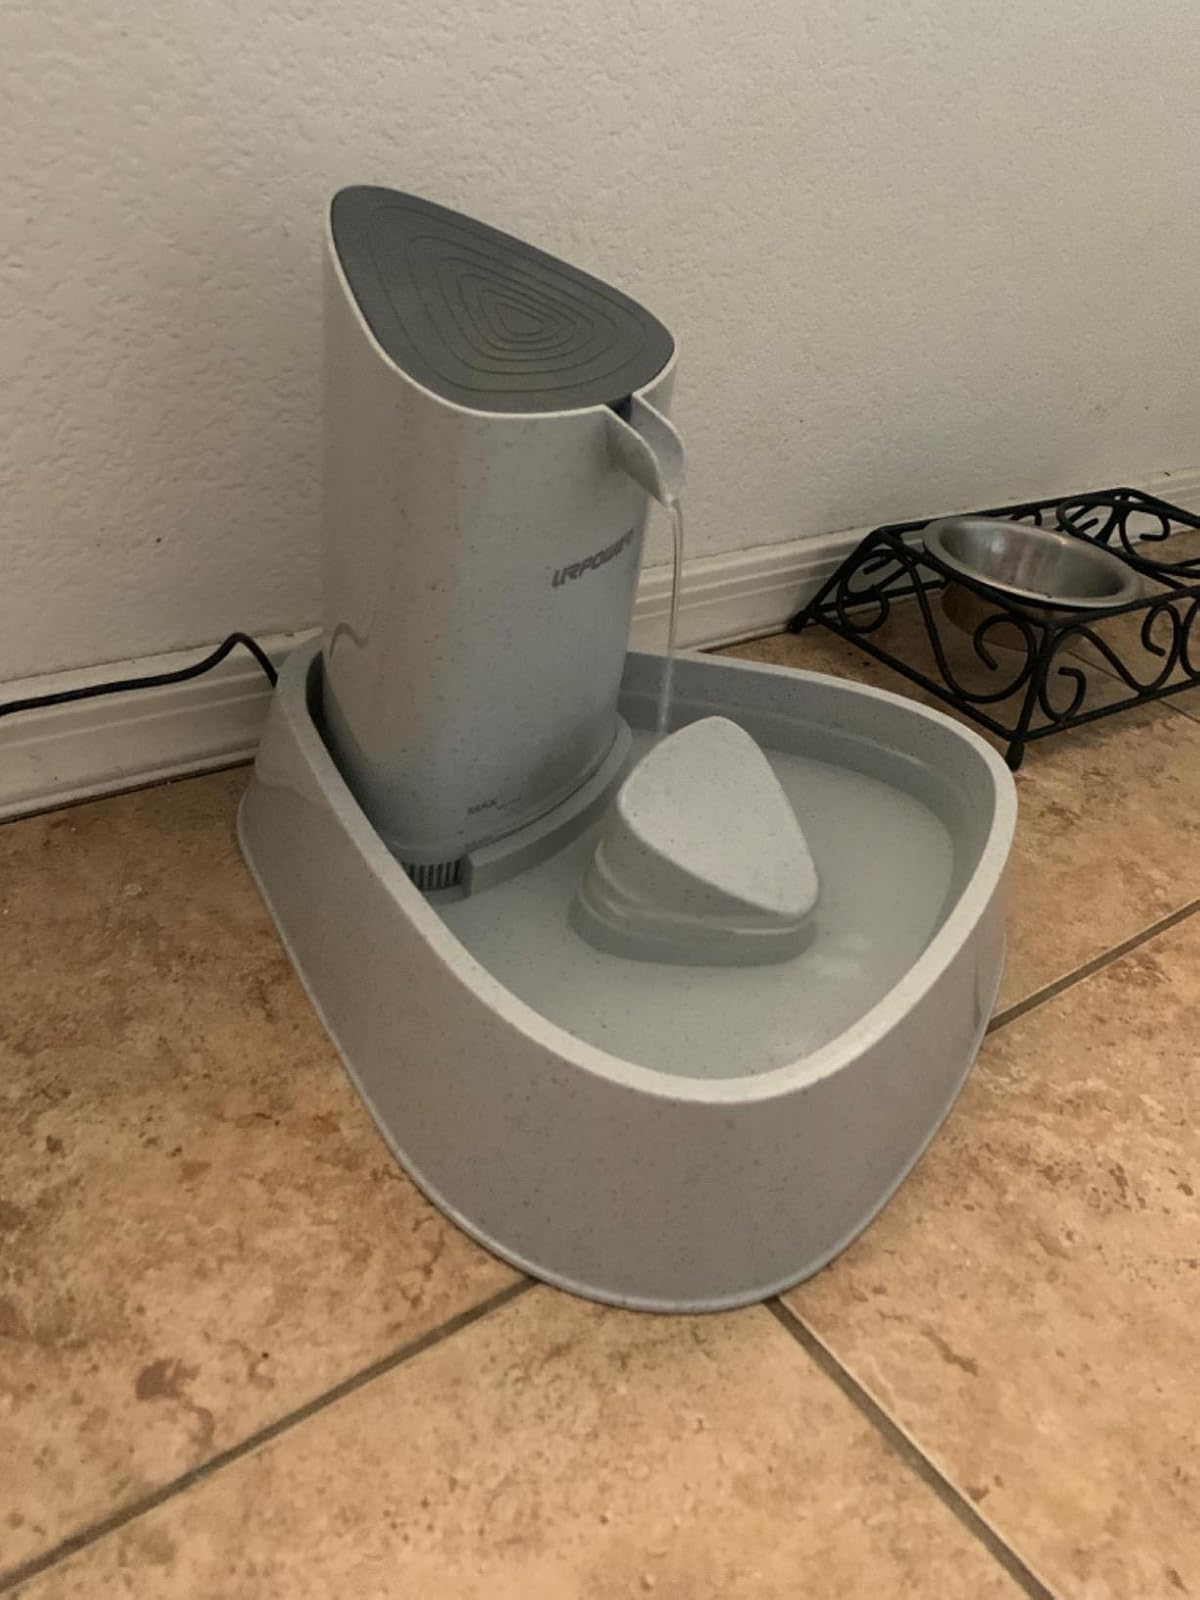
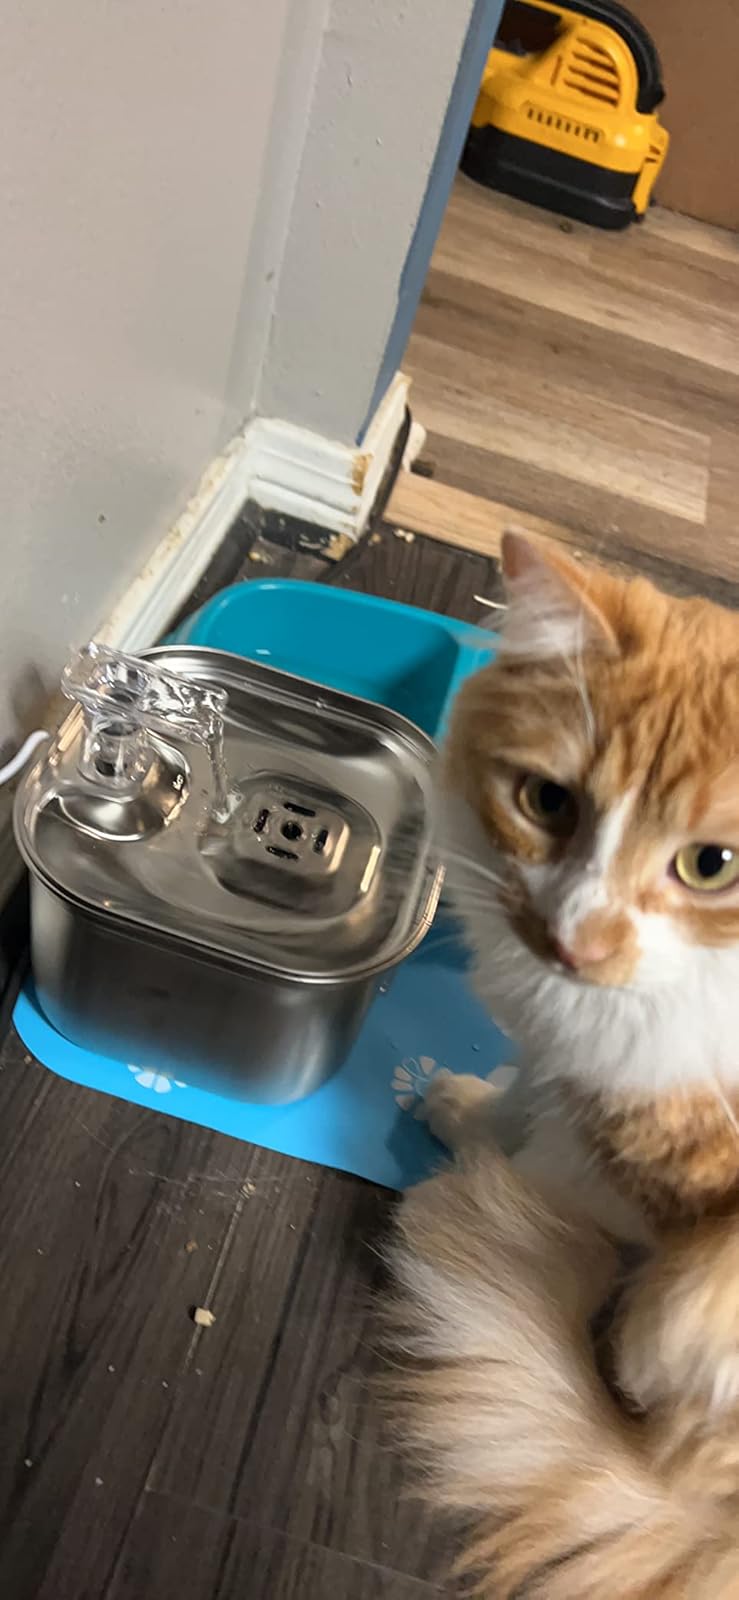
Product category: items_bowl
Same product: no